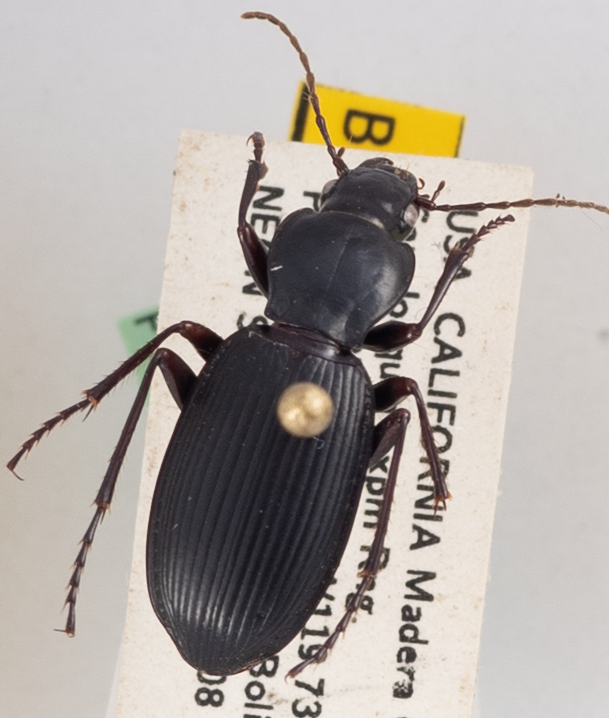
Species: Pterostichus panticulatus
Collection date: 2020-01-08
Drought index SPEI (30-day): -0.4477
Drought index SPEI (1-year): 0.576
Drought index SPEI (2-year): -0.212